La Paz

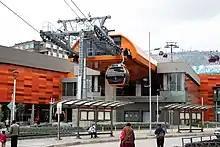
The Mi Teleférico transit network is the largest aerial cable car urban transit system in the world.

La Paz is an important cultural center of Bolivia. The city hosts several cathedrals belonging to the colonial times, such as the San Francisco Cathedral and the Metropolitan Cathedral, this last one located on Murillo Square, which is also home of the political and administrative power of the country. Hundreds of different museums can be found across the city, the most notable ones on Jaén Street, which street design has been preserved from the Spanish days and is home of 10 different museums.